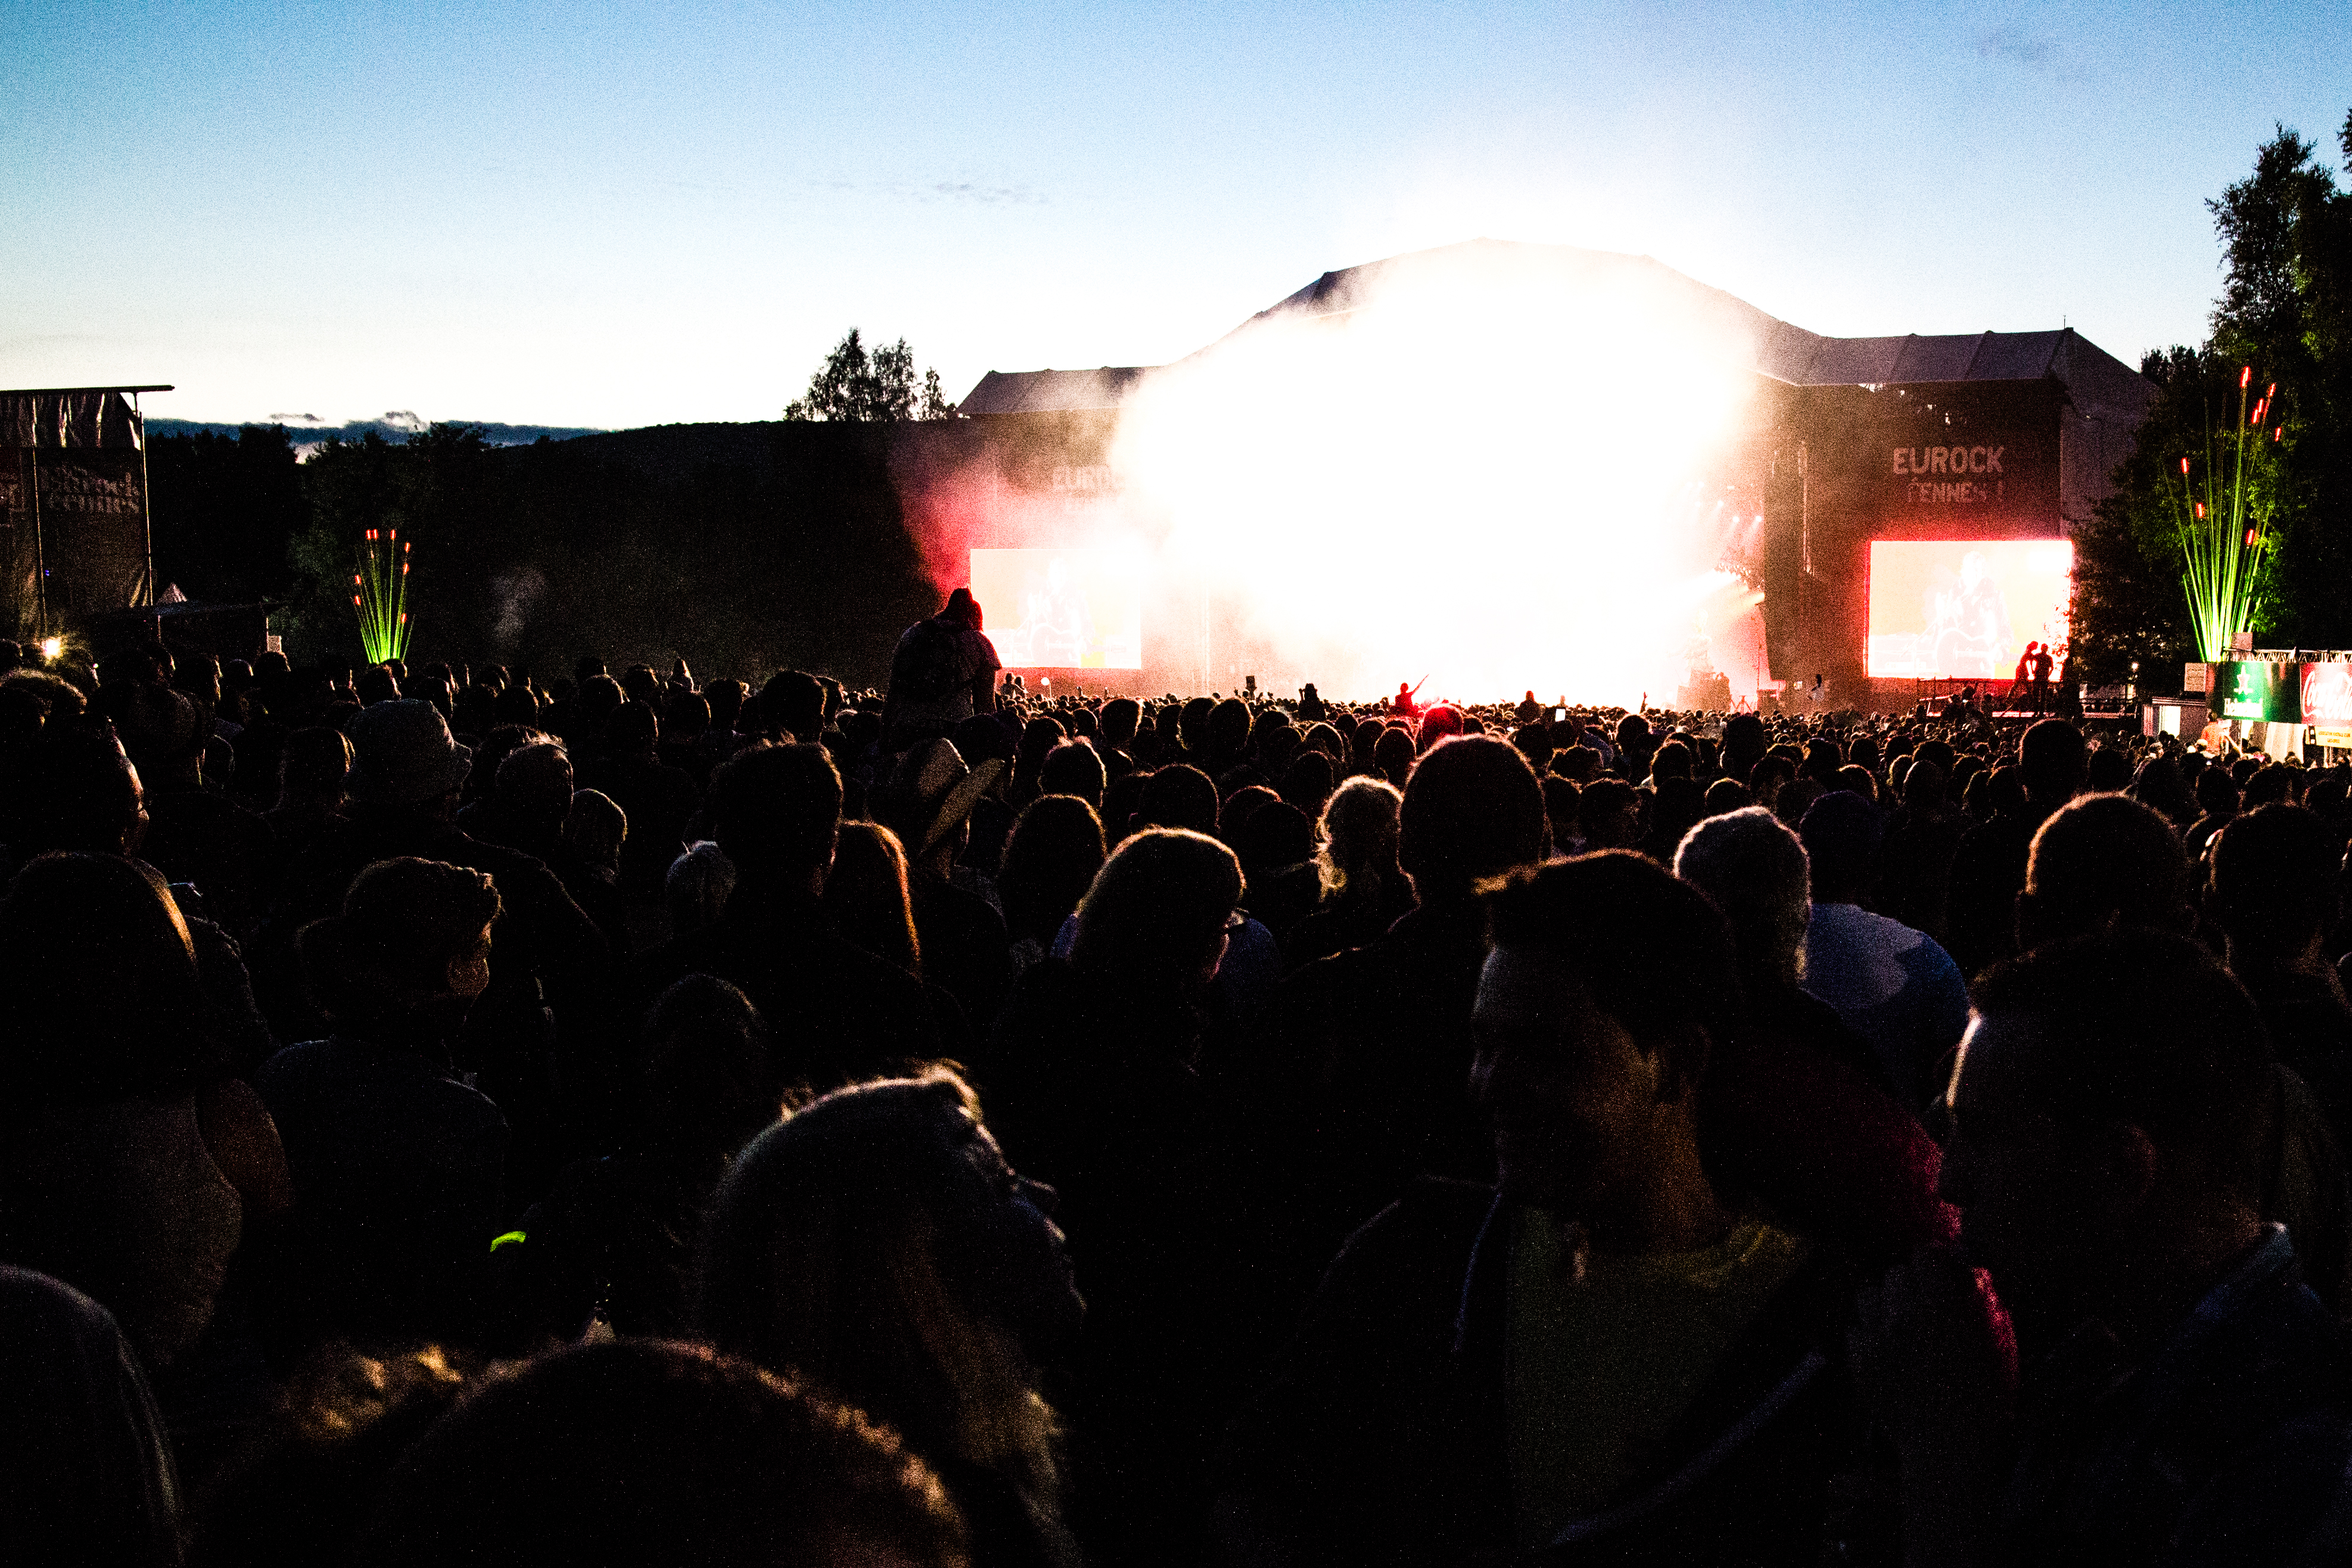
music, people, crowd, concert, band, audience, live, canon, musician, festival, eosm, gig, stage, 2013, belfort, eurockeennes, eurocks, m, performance, entertainment, performing arts, rock concert